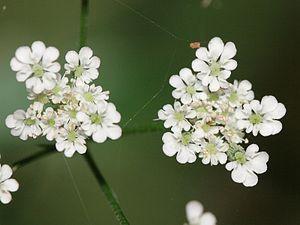
Torilis est un genre de plantes herbacées de la famille des Apiaceae.